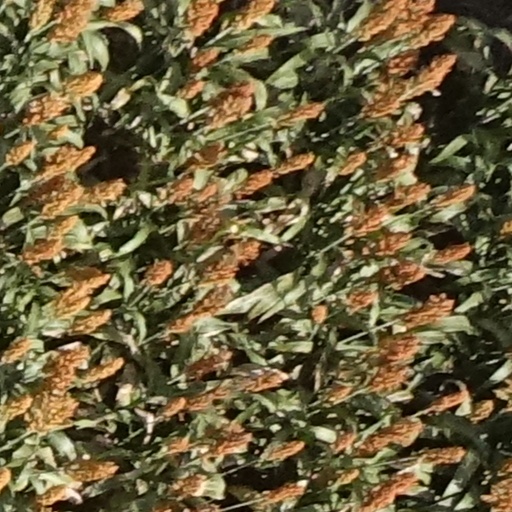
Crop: sorghum